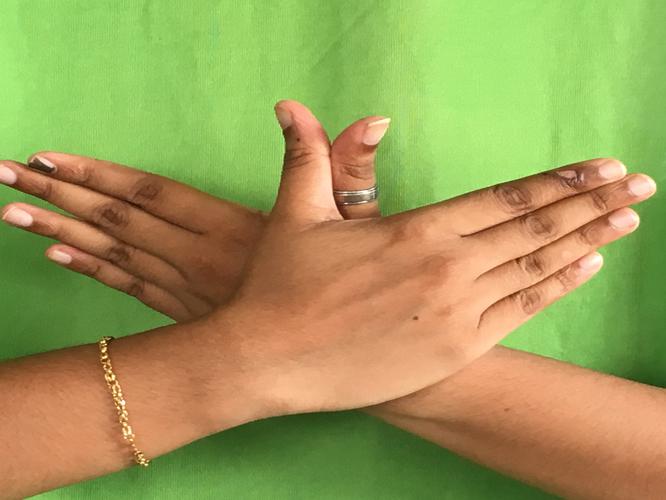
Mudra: Garuda
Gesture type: double_hand